Recreation Park (Philadelphia)

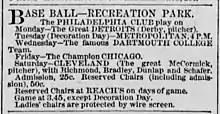
1882 Phillies home schedule week of May 28

The Philadelphia Centennials of the National Association leveled and resodded the field, built a 10-foot fence, clubhouse and grandstands in 1875. They called it Centennial Park. The team folded after just 14 games and the association followed at the end of the season. With no tenant the park fell into disrepair.